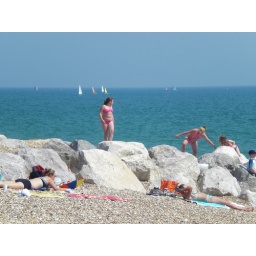
three girls in pink bikinis climbing on rocks on the beach